Cape Wrath

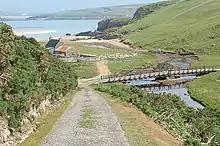
View of bridge at Daill on the Cape Wrath road looking east towards the Kyle of Durness

The cape is visited by between 2,000 and 6,000 tourists a year, attracted by the lack of settlements, plants, animals, cliffs, mountain backdrop and lighthouse. The tourist industry is estimated to be worth between £400,000 and £620,000 to the economy of the local area around Durness.